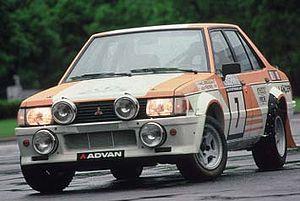
Le Rallye de Grande-Bretagne 1981, disputé du 22 au 25 novembre 1981, est la quatre-vingt-dix-neuvième manche du championnat du monde des rallyes courue depuis 1973 et la douzième et dernière manche du championnat du monde des rallyes 1981.
Le Rallye de l'Acropole 1981, disputé du 1ᵉʳ au 4 juin 1981, est la quatre-vingt-treizième manche du championnat du monde des rallyes courue depuis 1973, et la sixième manche du championnat du monde des rallyes 1981.